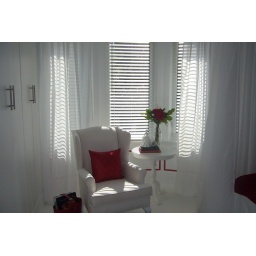
Whte velvet chair by the window